Günther Clauss

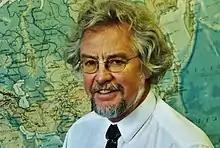
Prof.Dr.-Ing. G.F. Clauss

Clauss studied technical physics at the Technical University of Munich and at Technische Universität Berlin, completing his doctorate at the Institute of Aerospace (TU Berlin) in 1968. Inspired by Professor Alfred Keil, Dean of Engineering at MIT he changed from outer space to inner space, and established the new field 'ocean engineering' at Technische Universität Berlin. After his habililtation – a postgraduate degree – he became professor of Ocean Engineering in 1972, and – after research visits at the MIT-Department of Ocean Engineering, the Institute of NAOE, University of California at Berkeley, and the Indian Institute of Technology, Madras – he was offered the first Chair of Ocean Engineering in Germany at the TU Berlin in 1973. For many years he served as a Director of the Institute of Naval Architecture and Ocean Engineering, three legislative periods he was the Dean of the Faculty of Mechanical Engineering and Transport Systems and 12 years Senator at the Academic Council.